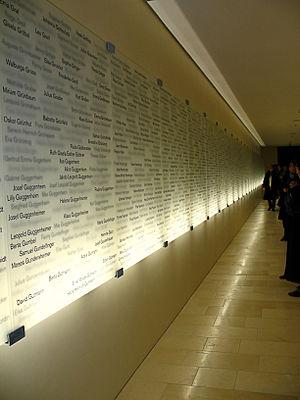
La synagogue Ohel Jakob est la synagogue principale de Munich, et fait partie du complexe du Jüdisches Zentrum Jakobsplatz, centre de la vie communautaire des Juifs de Munich et de la Haute-Bavière, situé au centre-ville de Munich. Elle a été dédiée en novembre 2006. En plus de la synagogue, le Centre juif comprend un centre culturel et cultuel, ainsi que le nouveau musée juif, dépendant de la ville de Munich, ouvert en mars 2007.